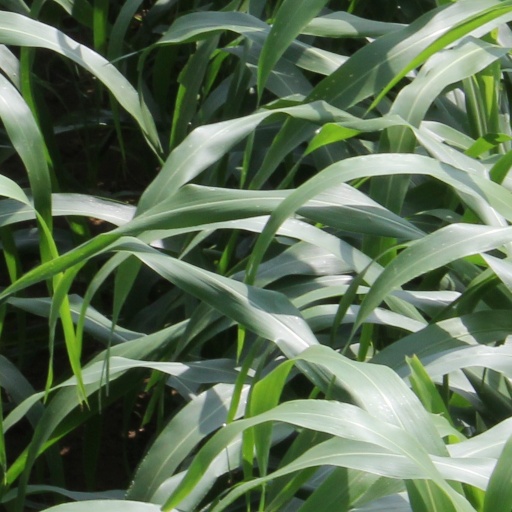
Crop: sorghum